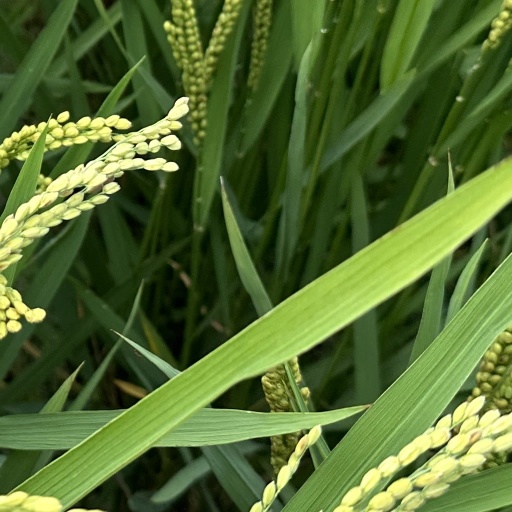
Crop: rice